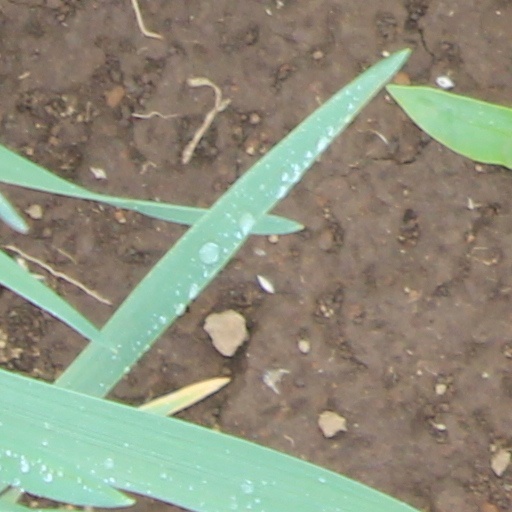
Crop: wheat